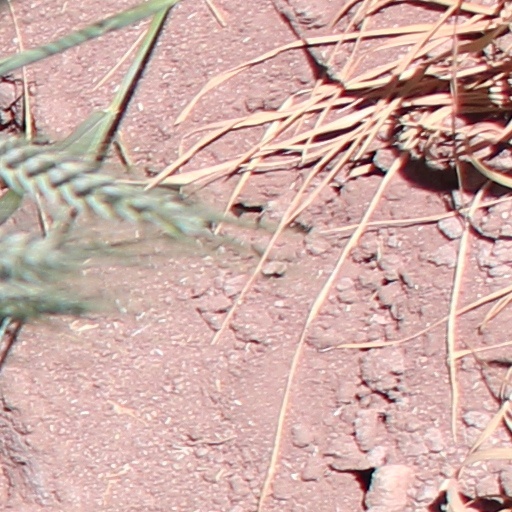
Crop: wheat